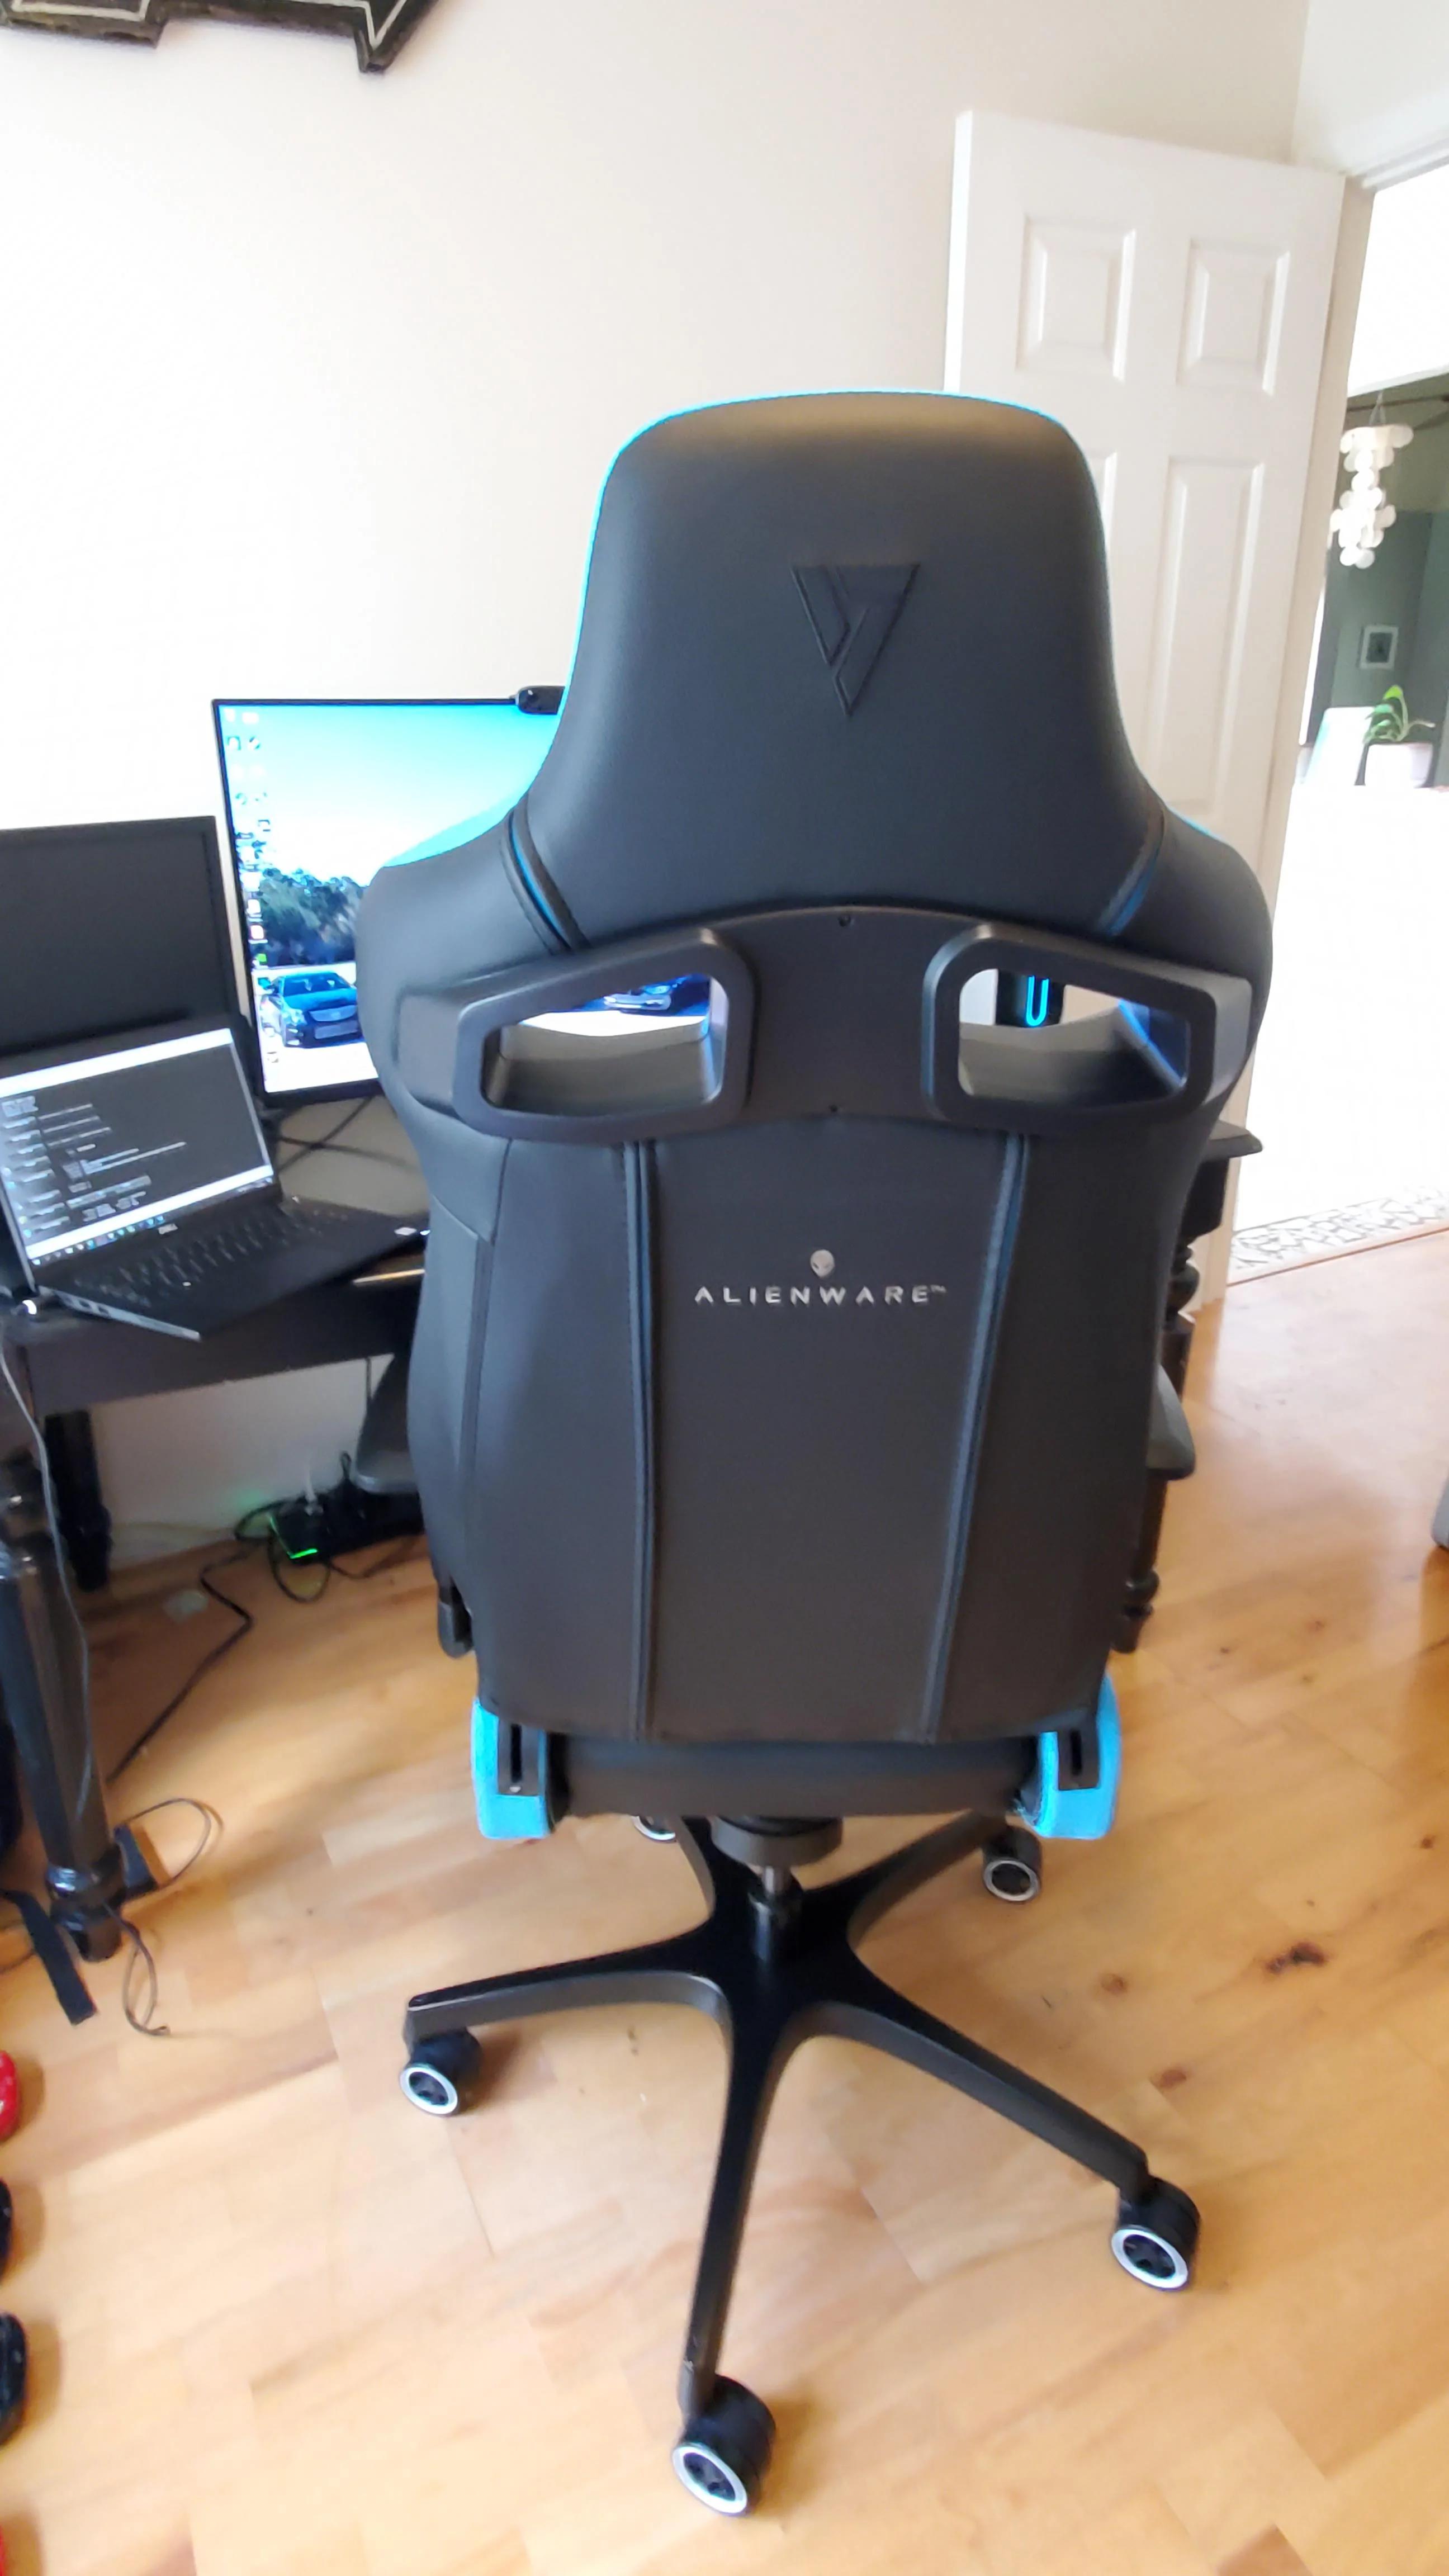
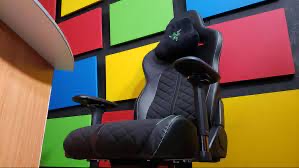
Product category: items_chair
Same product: no